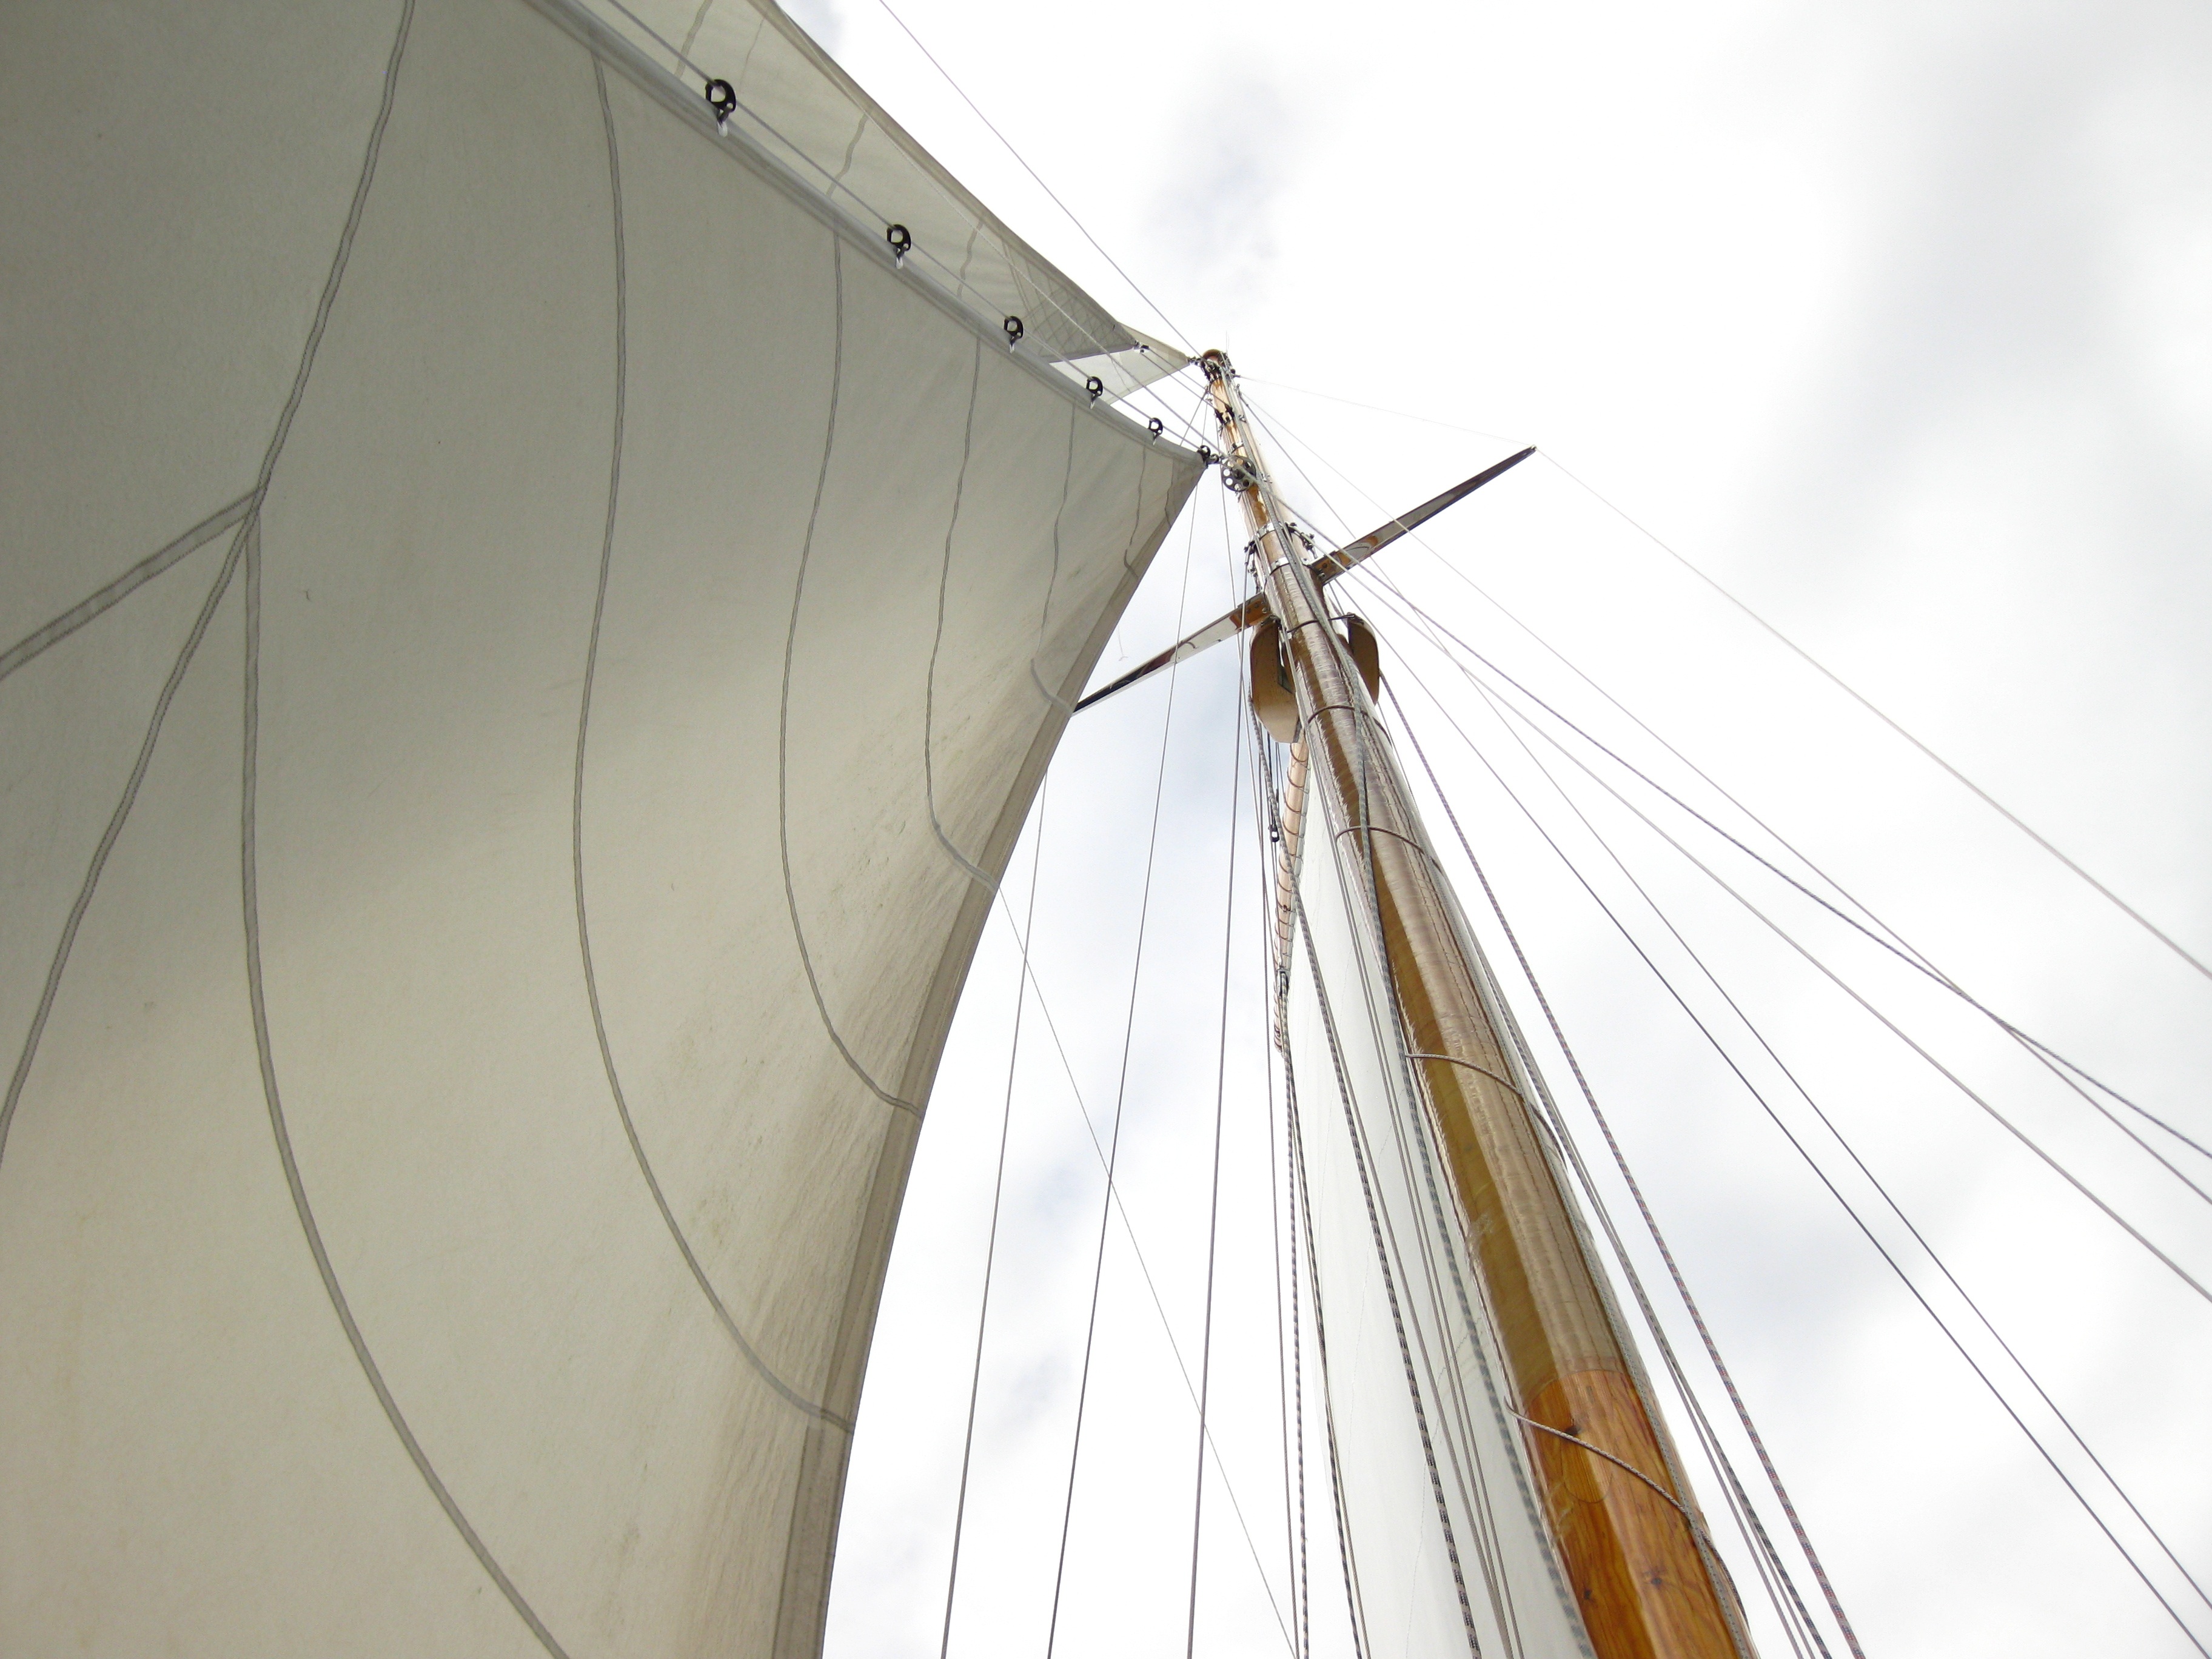
wing, boat, ship, line, vehicle, mast, sailing, sailboat, sail, watercraft, schooner, sailing ship, caravel, lugger